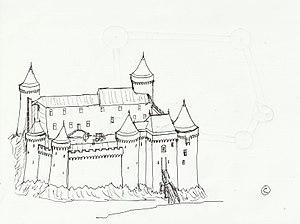
Croquis représentant une reconstitution possible du château médiéval de Machecoul.
Le château de Machecoul est un château situé à Machecoul, en France.